Dornier Do 31

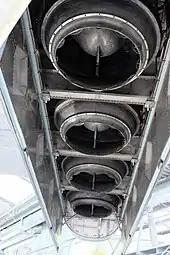
The four Rolls-Royce RB162 lift engines seen from the bottom of a nacelle

The design of the Do 31 was heavily reliant upon its engine configuration. Dornier had opted to incorporate the British-built Bristol Pegasus vectored-thrust turbofan engine, an existing powerplant that was most famously used to power the Harrier jump jet. On the Do 31, a pair of Pegasus engines were housed in each of the two inboard nacelles; during the vertical phase of flight, additional lift was provided by an arrangement of four vertically mounted Rolls-Royce RB162 lift engines located in each of the outer nacelles.